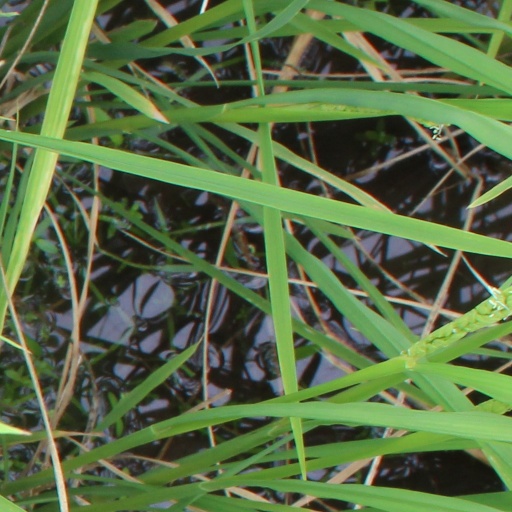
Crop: rice